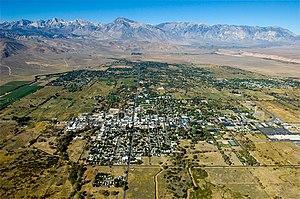
Bishop est une ville du comté d'Inyo en Californie, aux États-Unis. Sa population était de 3 879 habitants au recensement de 2010. Bishop est notamment réputé pour ses nombreux parcs et forêts qui entourent la ville, mais aussi pour son site d'escalade de bloc de grande renommée.